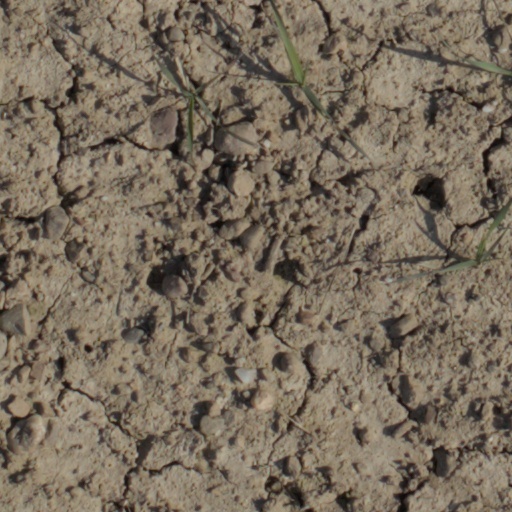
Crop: wheat